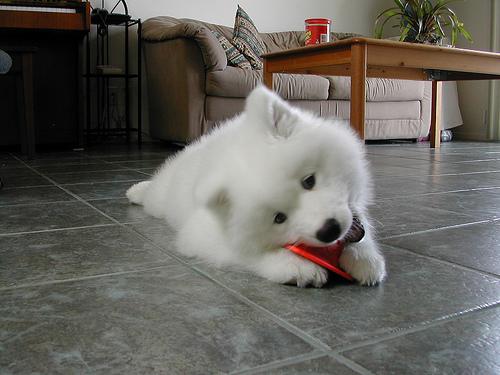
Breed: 2192-n000088-Samoyed